Inverted pyramid (architecture)

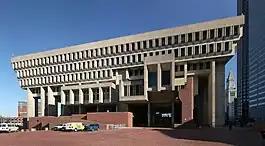
Boston City Hall

In terms of the time it was built and opened, the earliest inverted pyramid building dates back to Boston City Hall in 1968. It was designed by the architecture firms Campbell, Aldrich & Nulty and Kallmann McKinnell & Knowles. Architects draws on examples of medieval Italian town halls and the Boston's 19th-century granite structures. It replaced the old town hall and is still in use today.